James McMillan (fur trader)

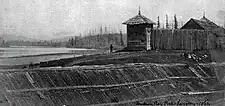
Fort Langley 1862

Born in August, 1782, McMillan was the fourth son of Allan McMillan, Tacksman of Glenpean, Argyllshire and his wife, Margaret Cameron from Rannoch, Perthshire. With his parents and siblings, he emigrated from Scotland to British North America in 1802, and settled with them initially in what became Glengarry County, Ontario. Not long after arriving, the young James began work as a clerk for the North West Company in what is now Saskatchewan. Notably, he joined David Thompson's 1808 North West Company expedition west across the Rocky Mountains. During 1812 he led operations at Spokane House, competing against the nearby Pacific Fur Company station Fort Spokane. Later, he assisted in purchasing the PFC assets, which besides Fort Spokane included its headquarters of Fort Astoria and Fort Okanogan. These latter two stations would be utilised by the NWC, with Fort Astoria being renamed Fort George in honor of George III of the United Kingdom.